Berberis thunbergii

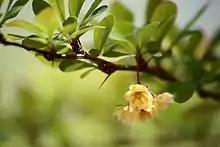
Flowers in an umbel on naturalized "Berberis thunbergii" in the eastern United States

Japanese barberry can be found in most northeastern and Great Lakes states of the United States and in the eastern Canadian provinces. A current map of its distribution can be found at the Early Detection and Distribution Mapping System (EDDmapS). In recent years, "Berberis thunbergii" has been recognized as an invasive species in many parts of the eastern United States and Canada. The Plant Conservation Alliance's Alien Plant Working Group lists it among its "Least Wanted". Japanese barberry is prohibited from being a seed contaminant in Michigan and banned from sale in Massachusetts and West Virginia. This species is ranked "Very High" on the New York State Threat Assessment scale.